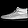
Label: Sneaker